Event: Nepal Earthquake
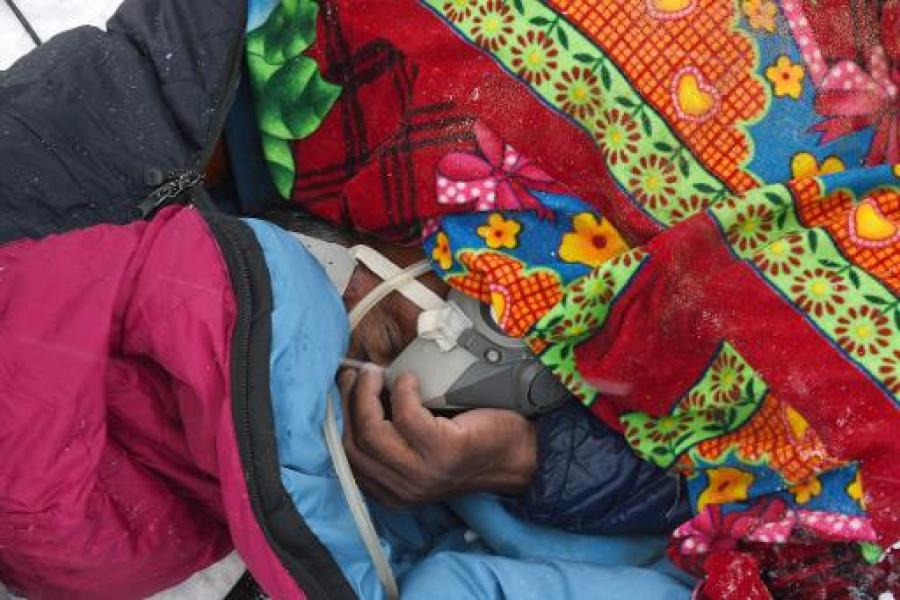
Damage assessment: no_damage